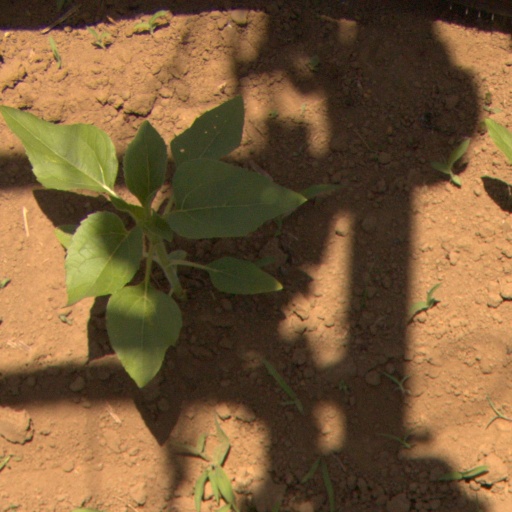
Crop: Jerusalem artichoke